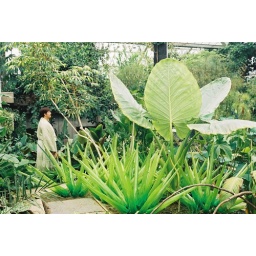
The sisal plant in the front is glass